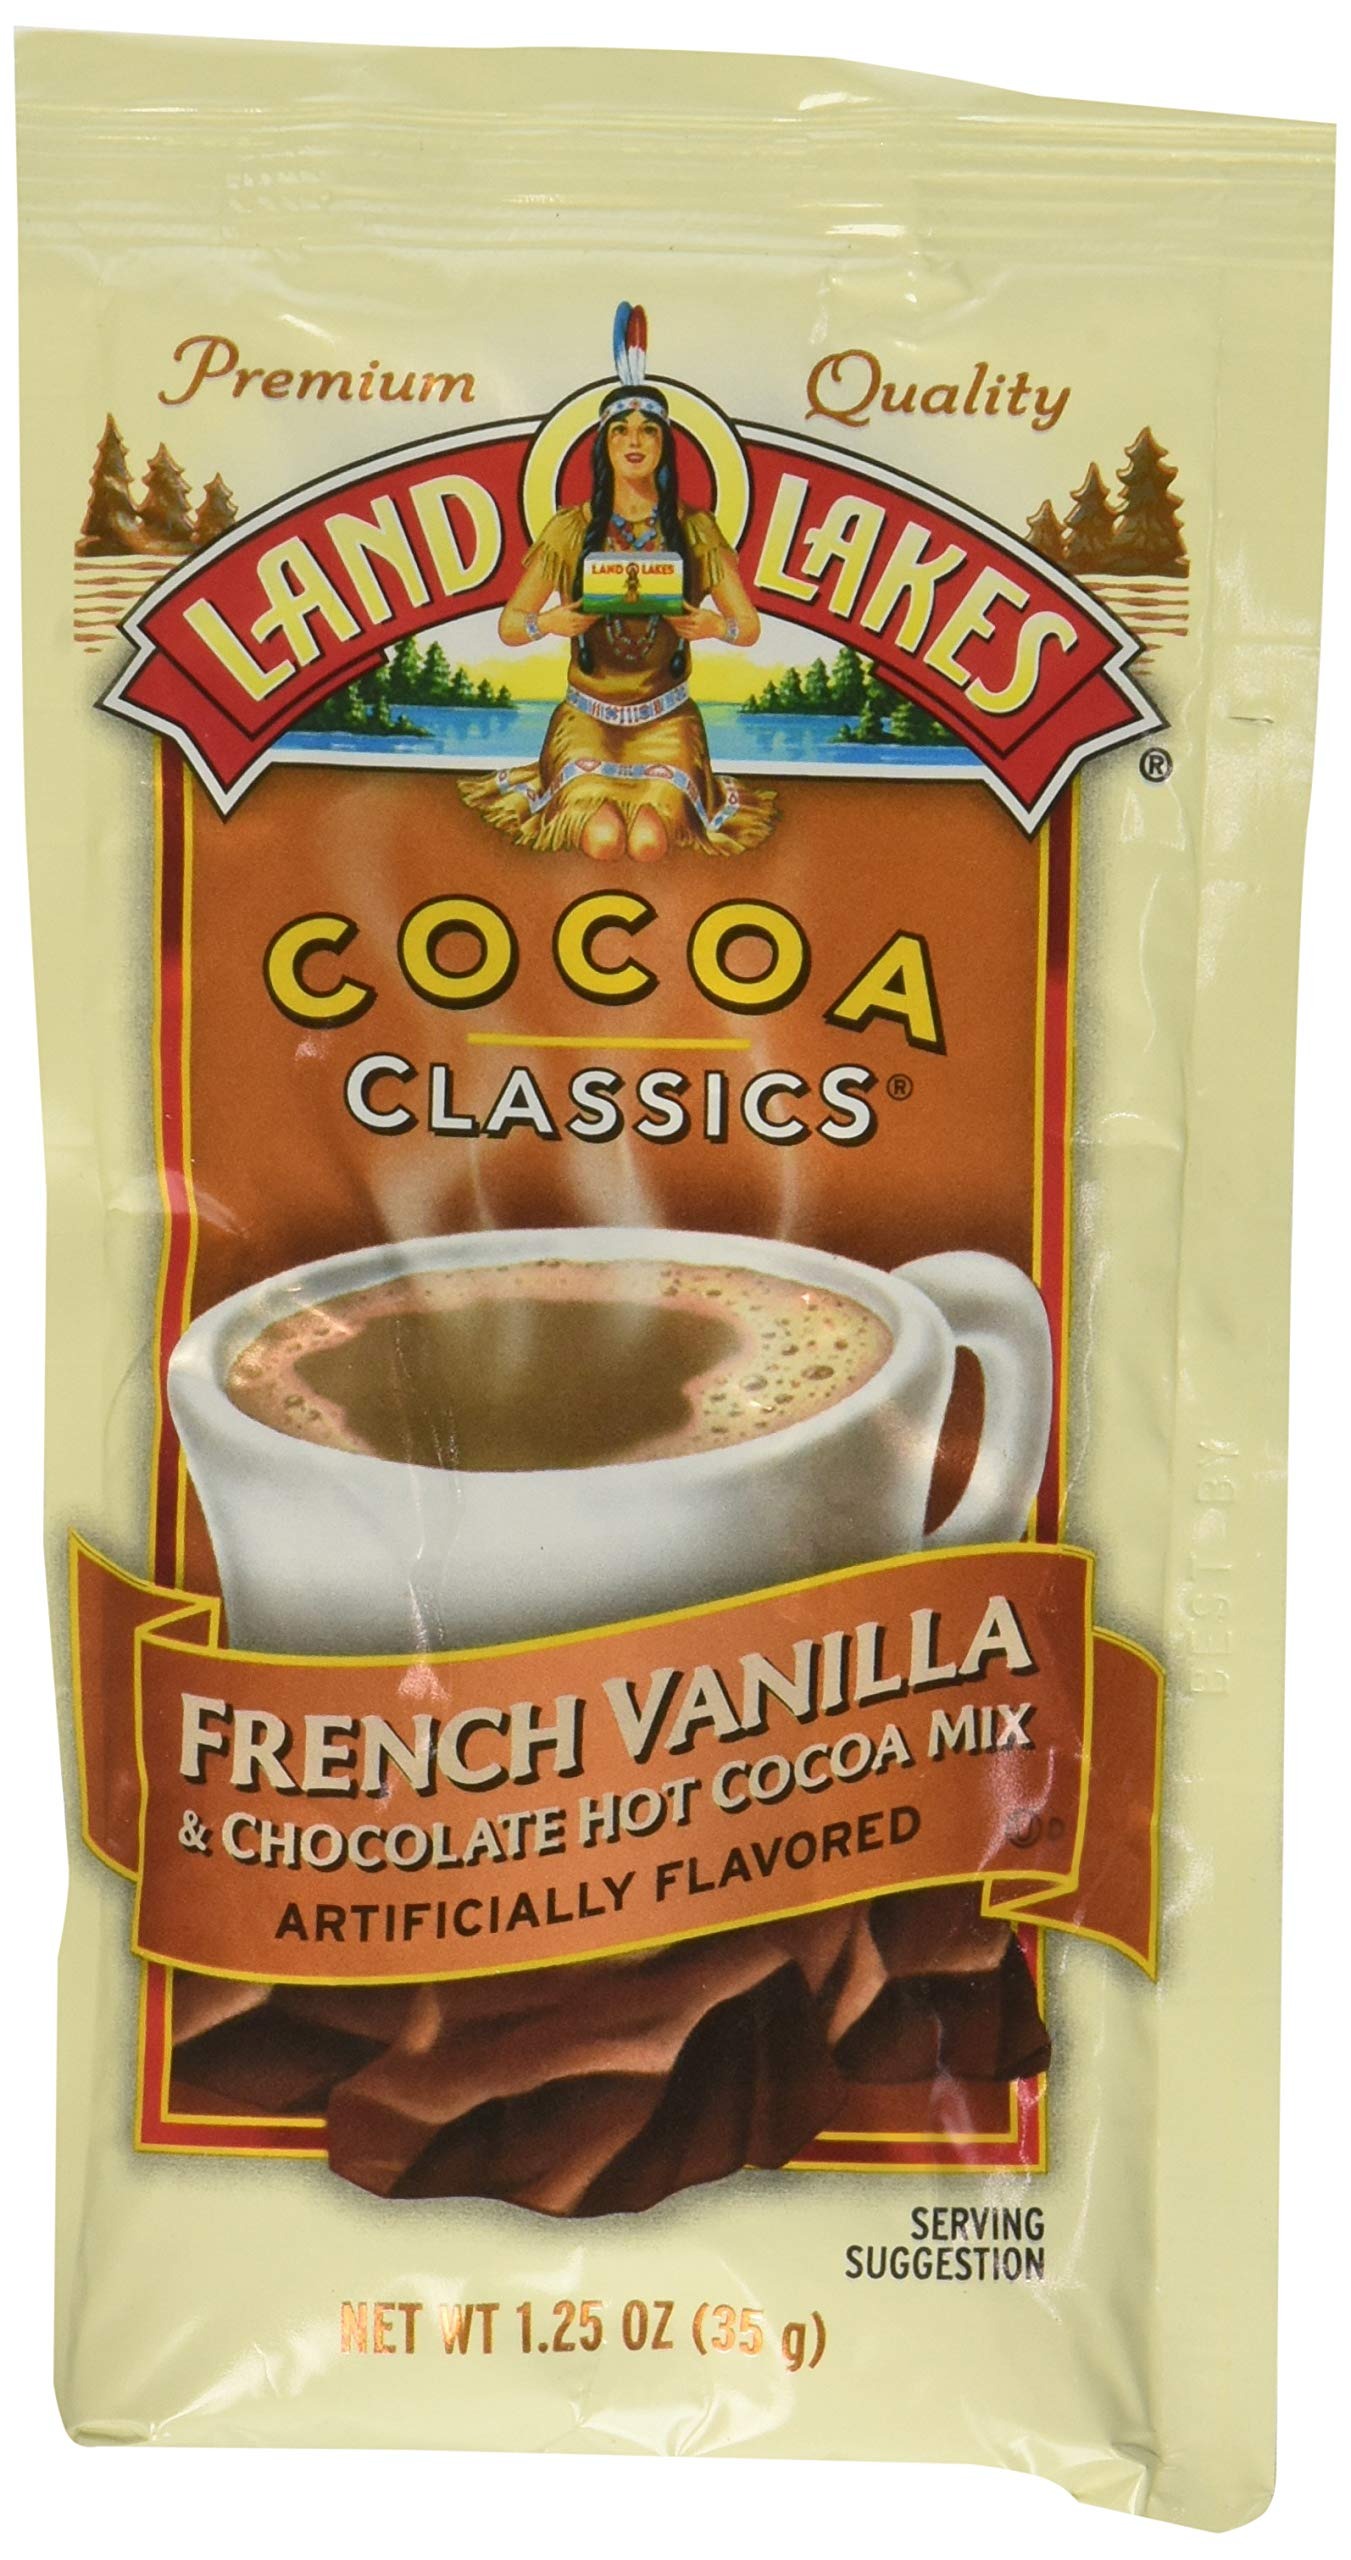
Item Name: Land O Lakes Cocoa Classics, French Vanilla & Chocolate, 1.25-Ounce Packets (Pack of 12)
Bullet Point 1: The package length of the product is 6 inches
Bullet Point 2: The package width of the product is 5 inches
Bullet Point 3: The package height of the product is 4 inches
Bullet Point 4: The package weight of the product is 1.1 pounds
Product Description: 1 1/4 oz in individually sealed package. Case of 12 packages.
Value: 15.0
Unit: Ounce

Price: 14.99